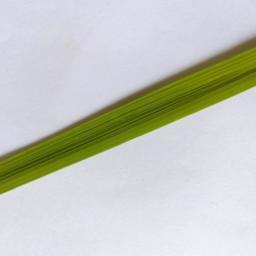
Label: Rice___Healthy